Team Titans

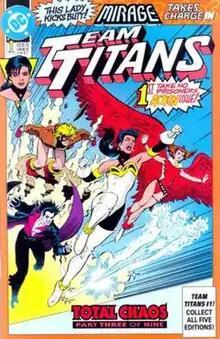
One of five alternative covers for "Team Titans" #1 (September 1992). Art by Kevin Maguire and Will Blyberg.

Team Titans is a comic book published by DC Comics that spun out of DC's "New Titans" series. It began in September 1992 and ended in September 1994. The Team Titans were first introduced as a shadowy group stalking the Titans. Their backstory was revealed in "New Titans Annual" #7 by writer Marv Wolfman, and were popular enough to merit their own series, which Wolfman also wrote. Phil Jimenez and Jeff Jensen took over writing duties with issue #13, and co-wrote the book until its cancellation.